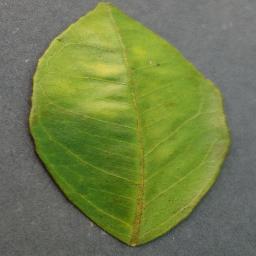
Label: Orange___Haunglongbing_(Citrus_greening)